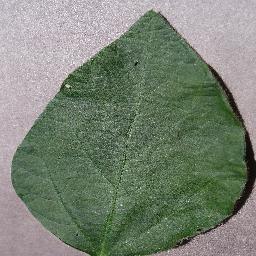
Label: Soybean___healthy